UTC−10:00

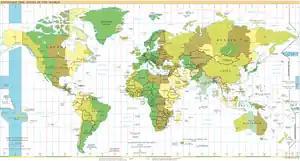
UTC−10:00: blue (December), orange (June), yellow (year-round), light blue (sea areas)

UTC−10:00 is an identifier for a time offset from UTC of −10:00. This time is used in Hawaii, Alaska, French Polynesia, and the Cook Islands.